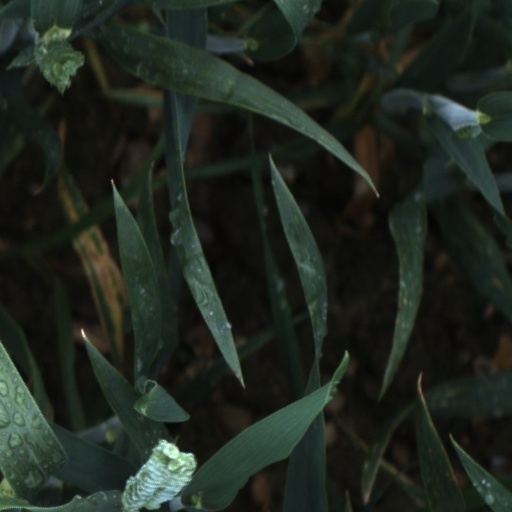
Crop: wheat